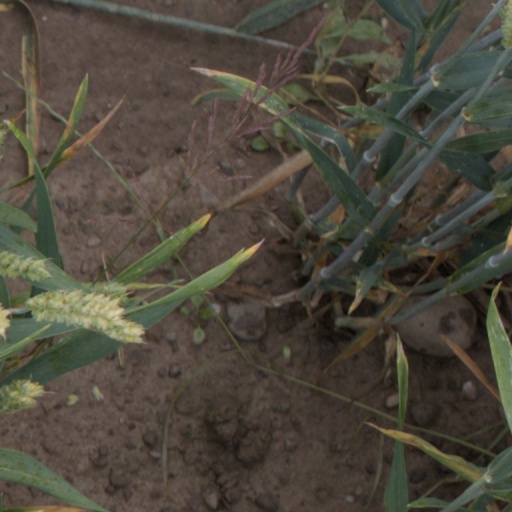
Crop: wheat